The Town Hall (New York City)

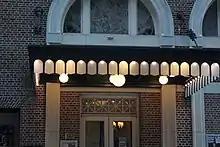
Canopy above archway

The first-story facade contains a blind arcade with seven arches containing double doors. The westernmost door leads to the upper story, the five center doors lead to the theater, and the easternmost door leads to the box office. The arches are accessed by either one or two steps, since the eastern section of the site is higher than the western section. Fluted limestone pilasters flank the doors. Each double door has wooden frames and glass panes, above which are multi-pane transom windows. Each doorway has a limestone tympanum above it, as well as a lunette window with a keystone. The extreme ends of the facade, on either side of the blind arcade, contain metal double doors that lead to The Town Hall's backstage hallways. Above each of these end doors is a splayed brick lintel and a wood-framed sash window.